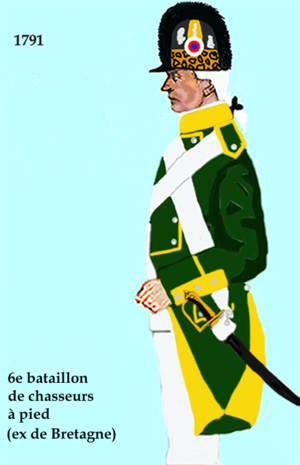
tenues de la chasseurs à pied en 1791